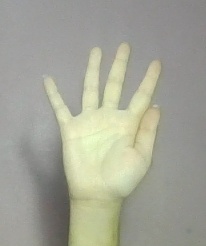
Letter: sheen